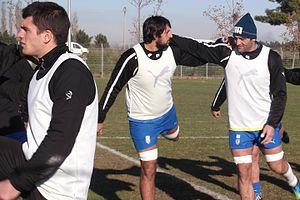
Entraînement public du MHR, décembre 2013. De gauche à droite, Galletier, De Marco, Gorgodze.
Kélian Galletier, né le 18 mars 1992 à Montpellier, est un joueur de rugby à XV international français évoluant au poste de 3ᵉ ligne centre ou 3ᵉ ligne aile au sein de l'effectif du Montpellier Hérault rugby. Il est le fils de Jean-Paul Galletier, ancien joueur et ancien capitaine du club de 1986 à 1993.
Cette page présente la saison 2013-2014 du Montpellier Hérault rugby en Top 14 et en H-Cup.